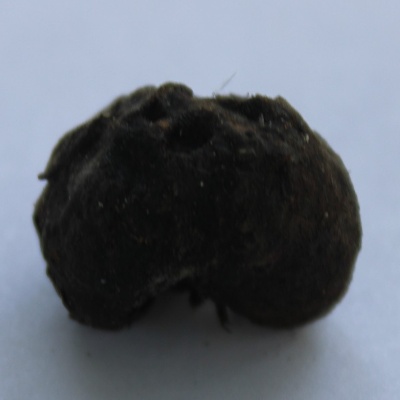
Crop: Cashew
Condition: anthracnose